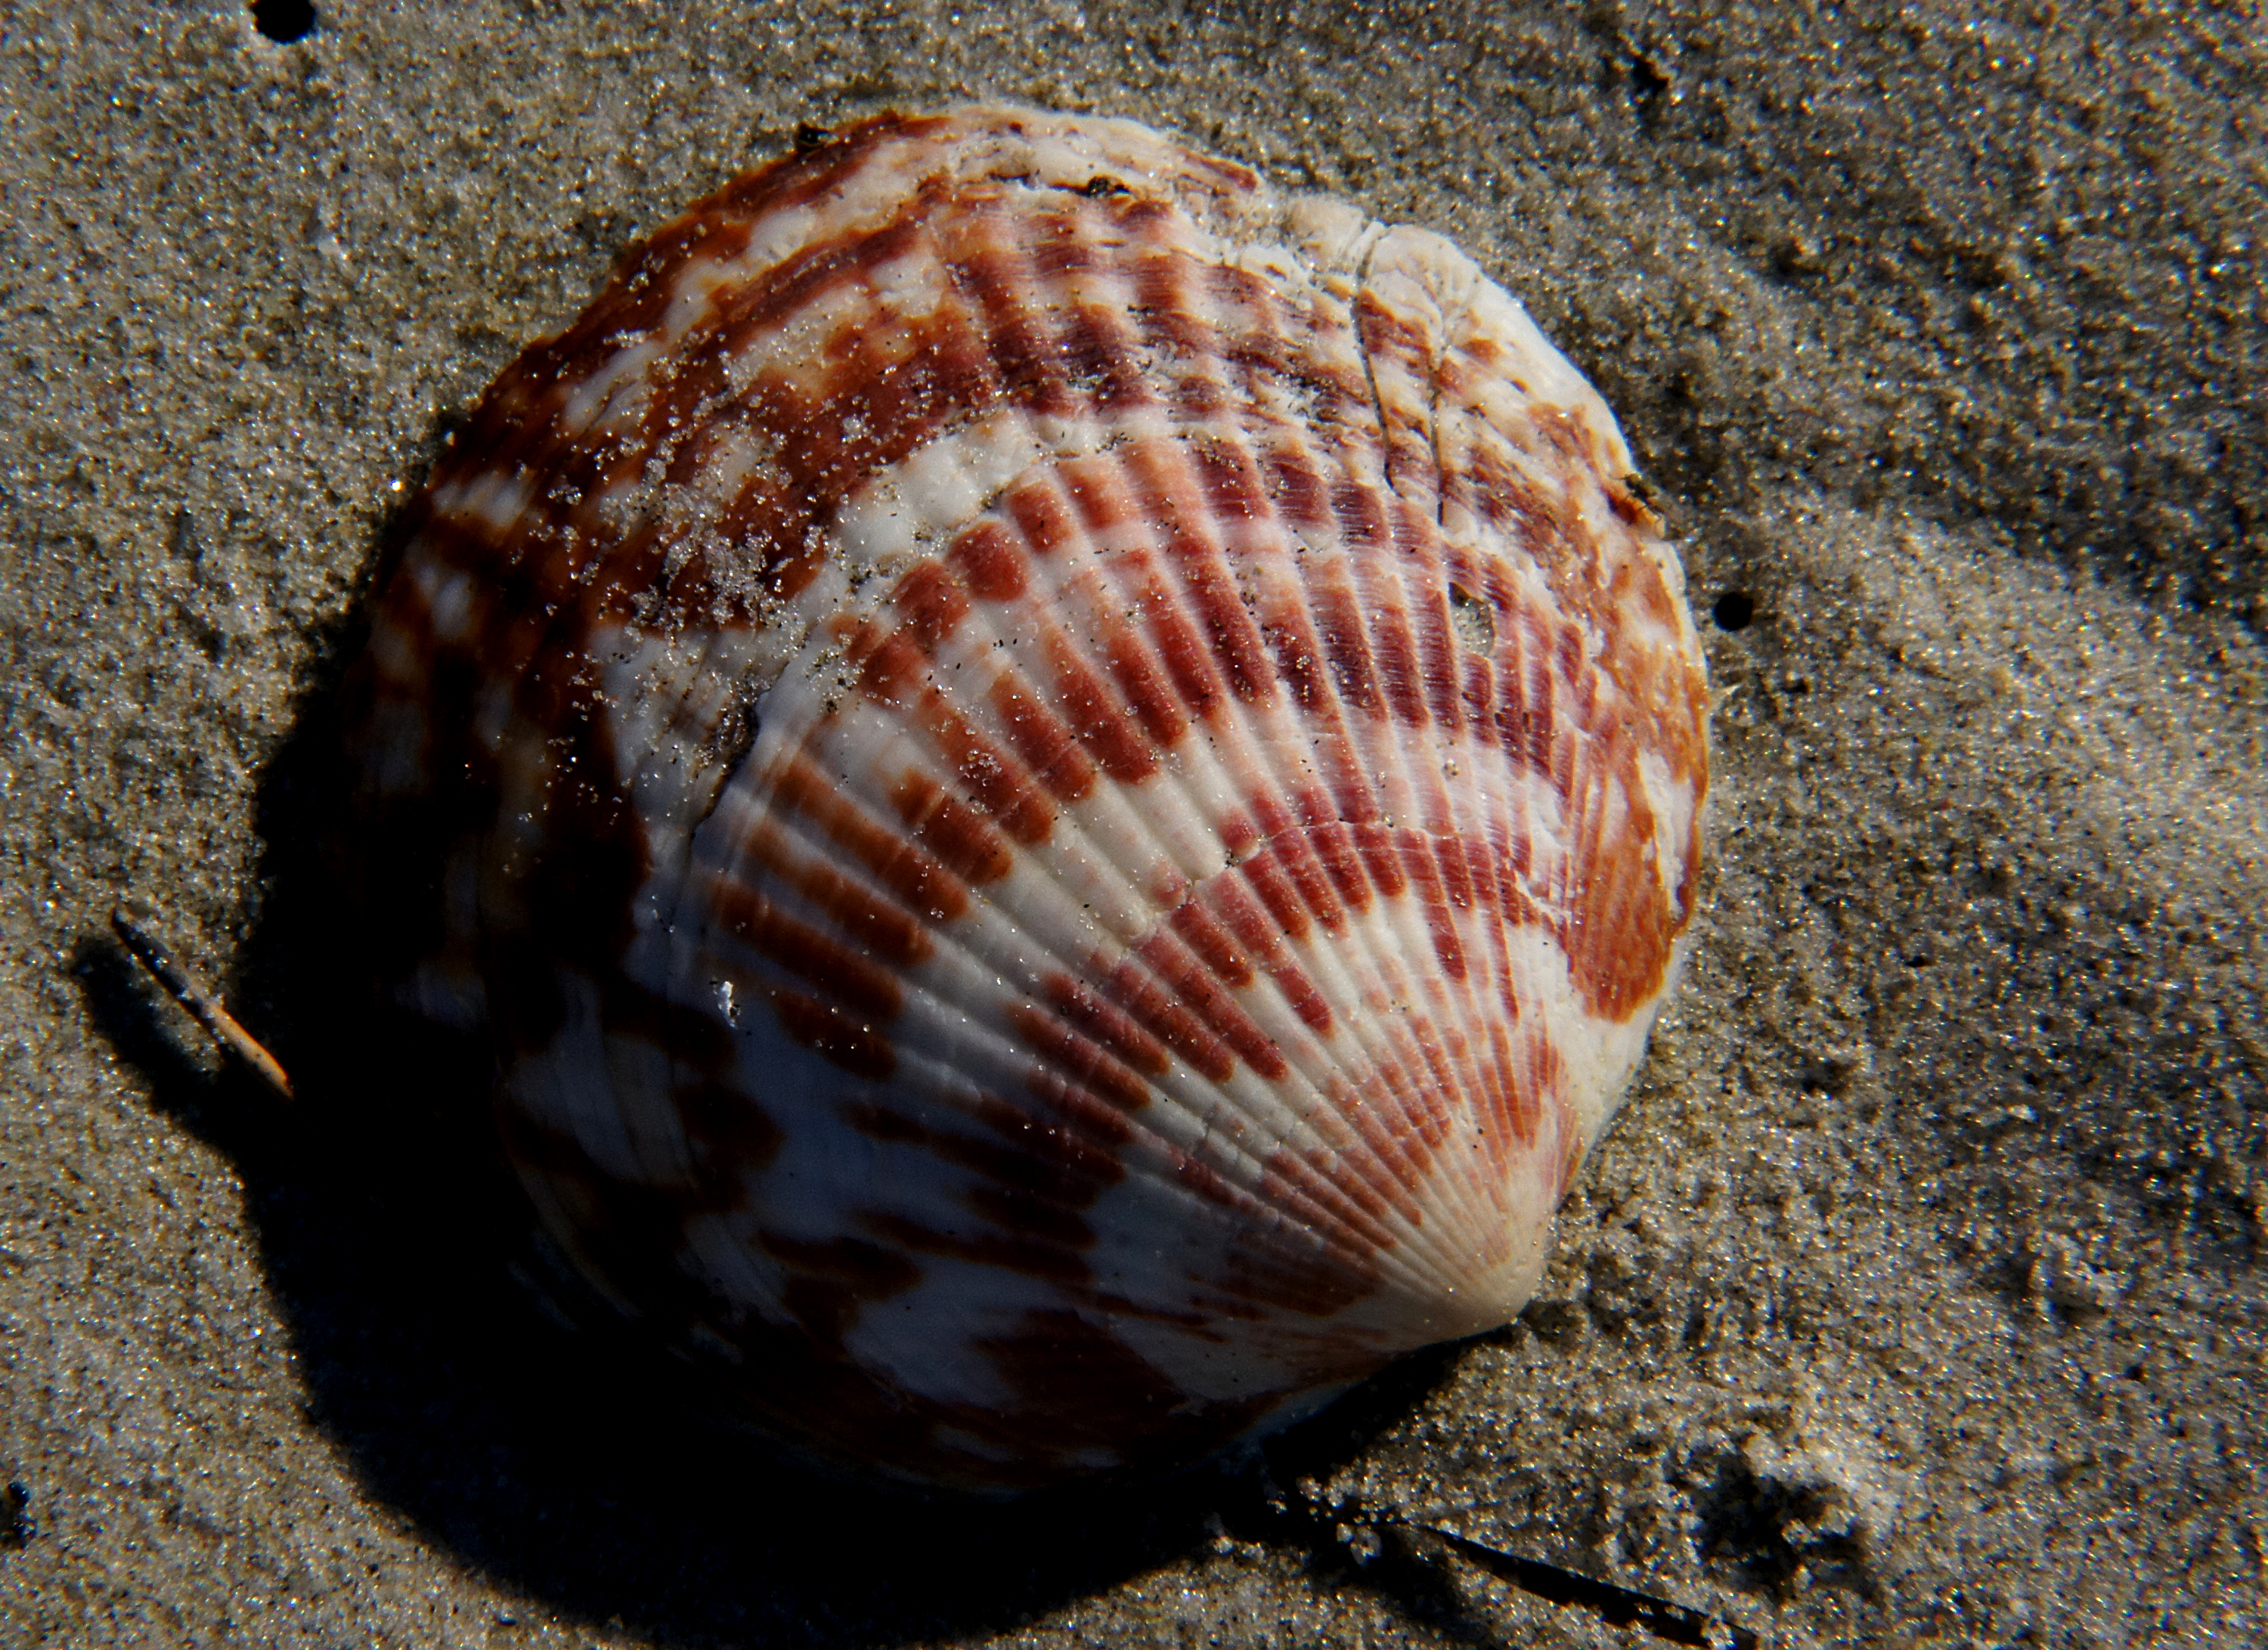
beach, biology, seafood, fauna, invertebrate, seashell, conch, seashells, shells, publicdomain, scallops, cockles, beachart, cockle, molluscs, sea snail, marine biology